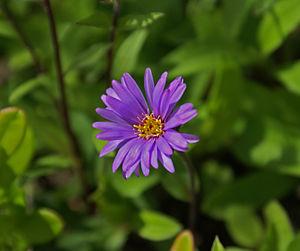
Thekla Resvoll, de son nom complet Thekla Susanne Ragnhild Resvoll, est une botaniste norvégienne née le 22 mai 1871 à Vågå et morte le 14 juin 1948 à Oslo. Considérée comme pionnière dans la recherche et l'enseignement de l'histoire naturelle, elle a été la première femme à obtenir un doctorat de botanique en Norvège et la troisième à entrer à l'Académie norvégienne des sciences et des lettres.